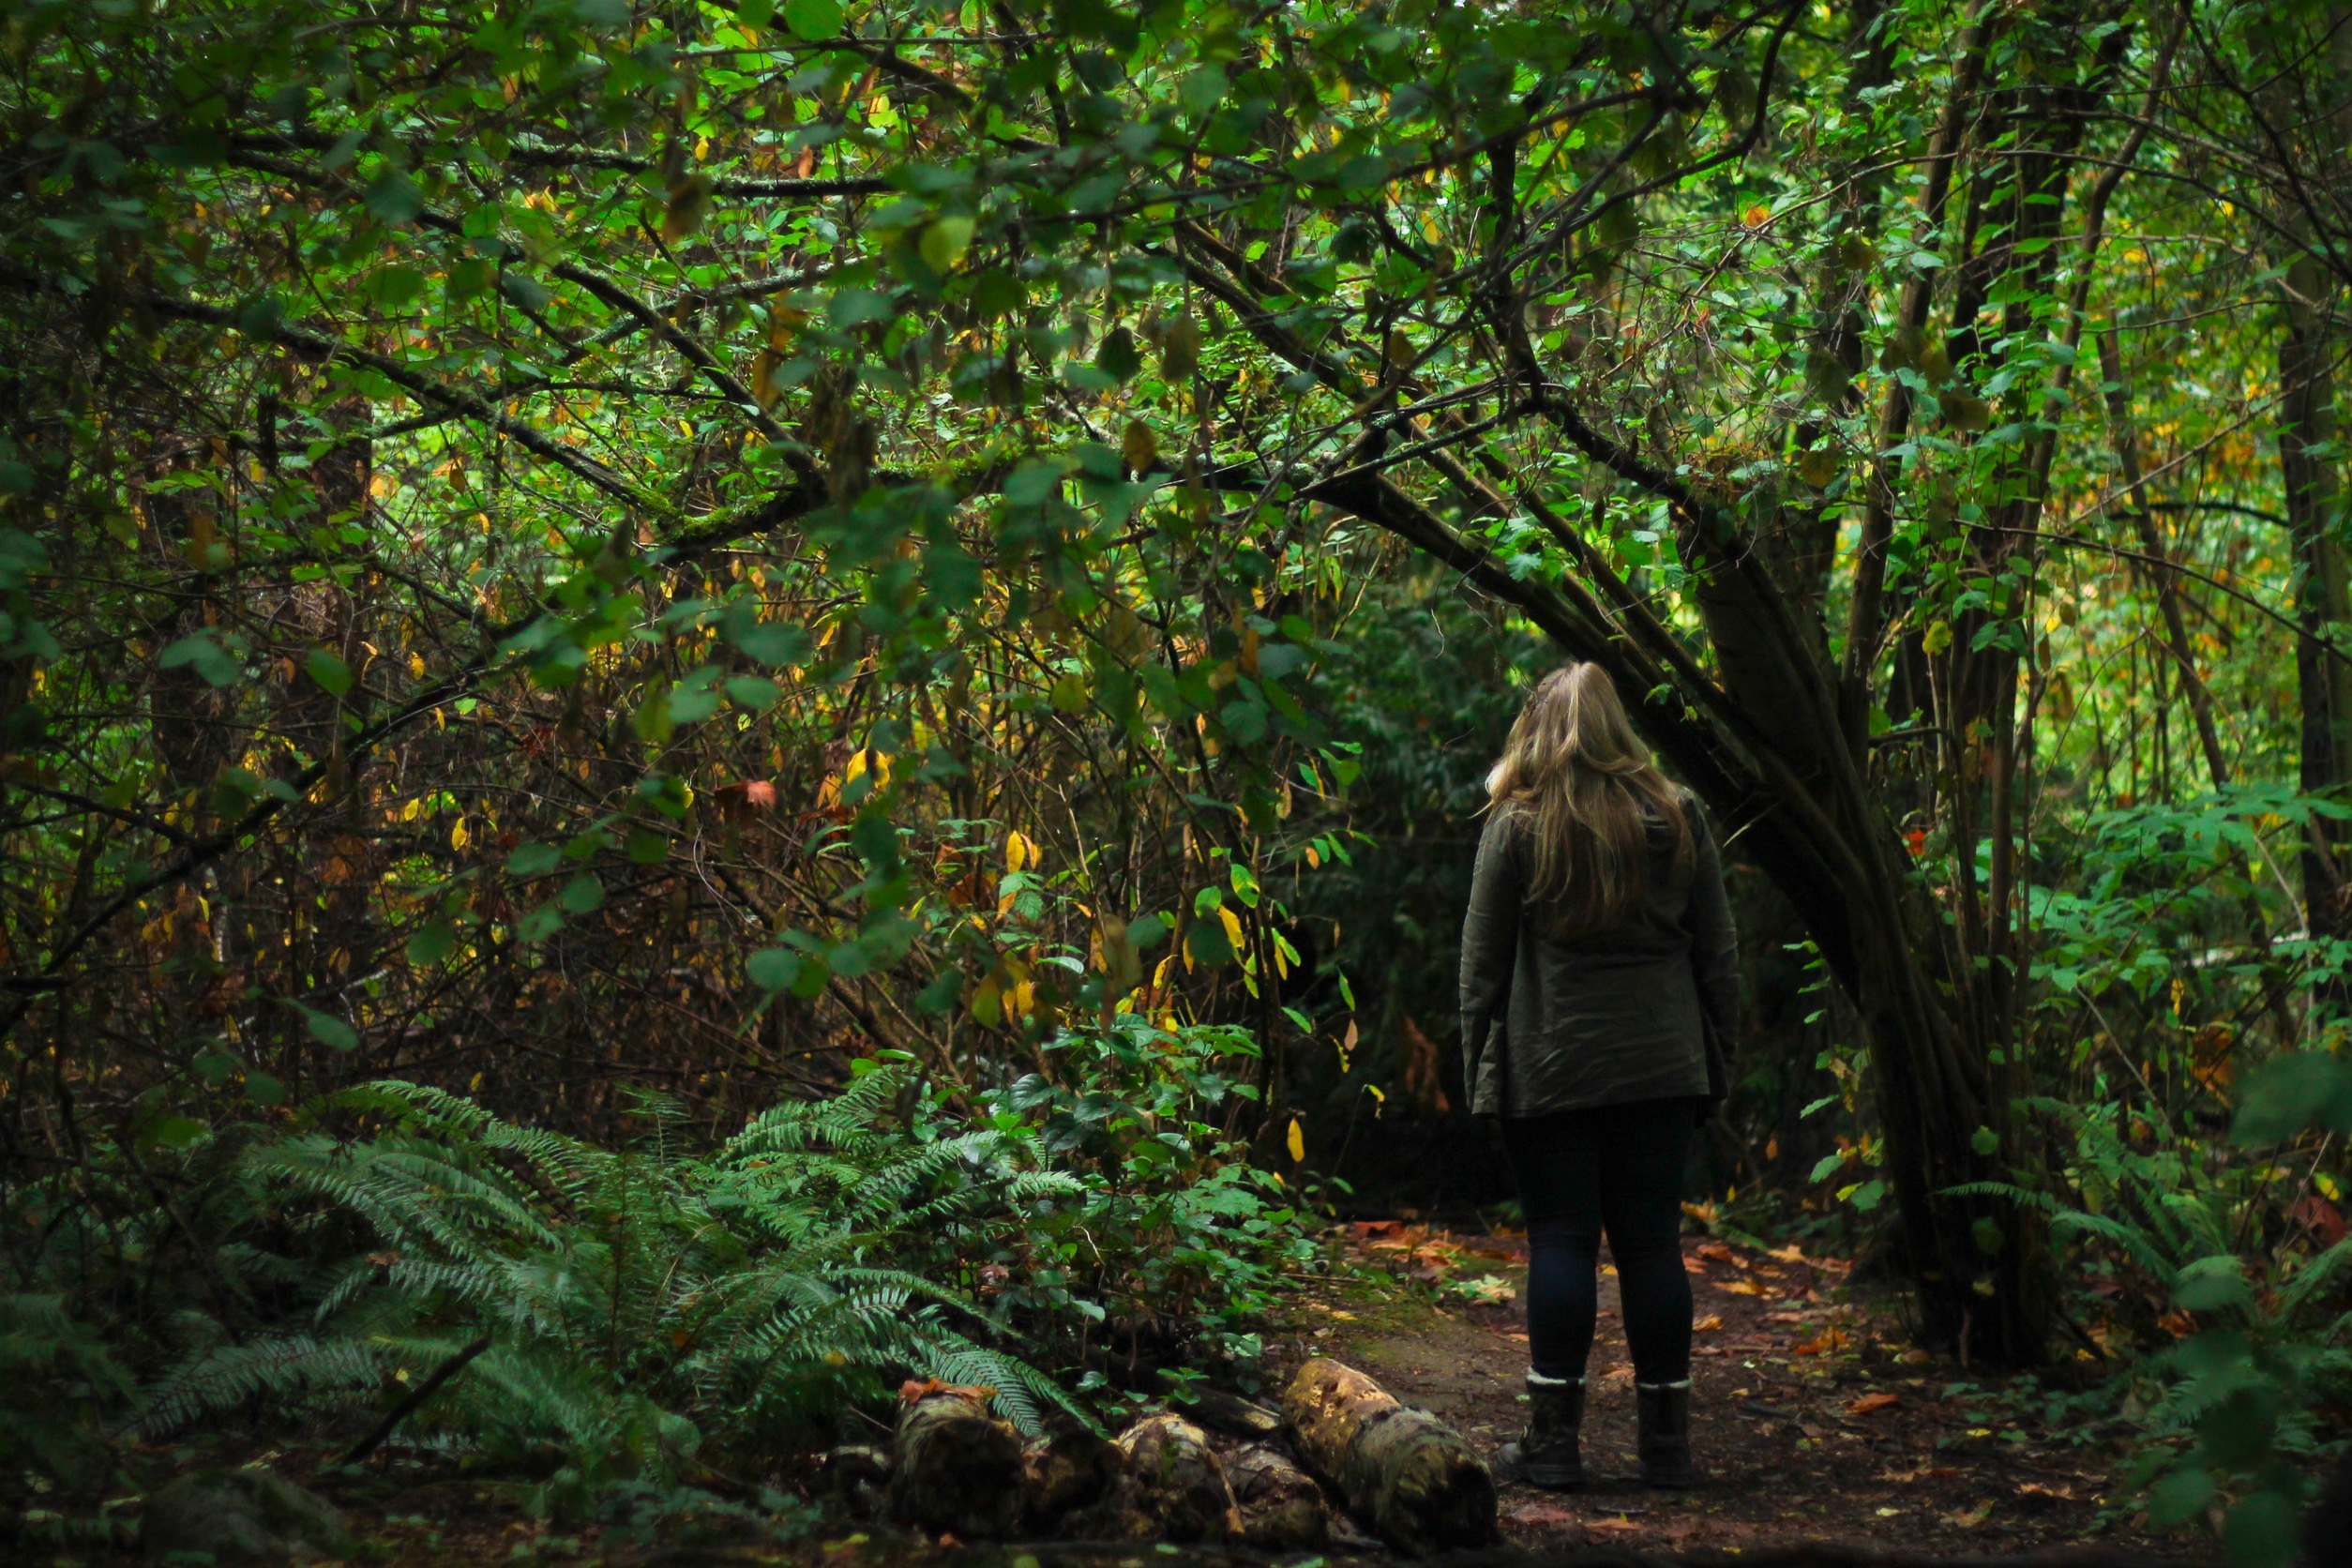
tree, nature, forest, swamp, wilderness, people, girl, sunlight, leaf, flower, wildlife, green, jungle, autumn, botany, flora, trees, leaves, woods, vegetation, rainforest, branches, deciduous, wetland, woodland, habitat, ecosystem, old growth forest, natural environment, geographical feature, woody plant